Shadab Jakati

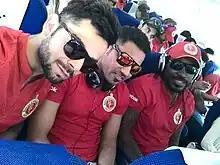
Jakati (centre) in 2016

Shadab Bashir Jakati (born 27 November 1980) is a former Indian cricketer. He is a left-handed batsman and a slow left arm orthodox bowler. He represented Goa in first class cricket and also played for Chennai Super Kings, Royal Challengers Bangalore, and Gujarat Lions in the Indian Premier League.